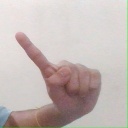
अक्षर: ए